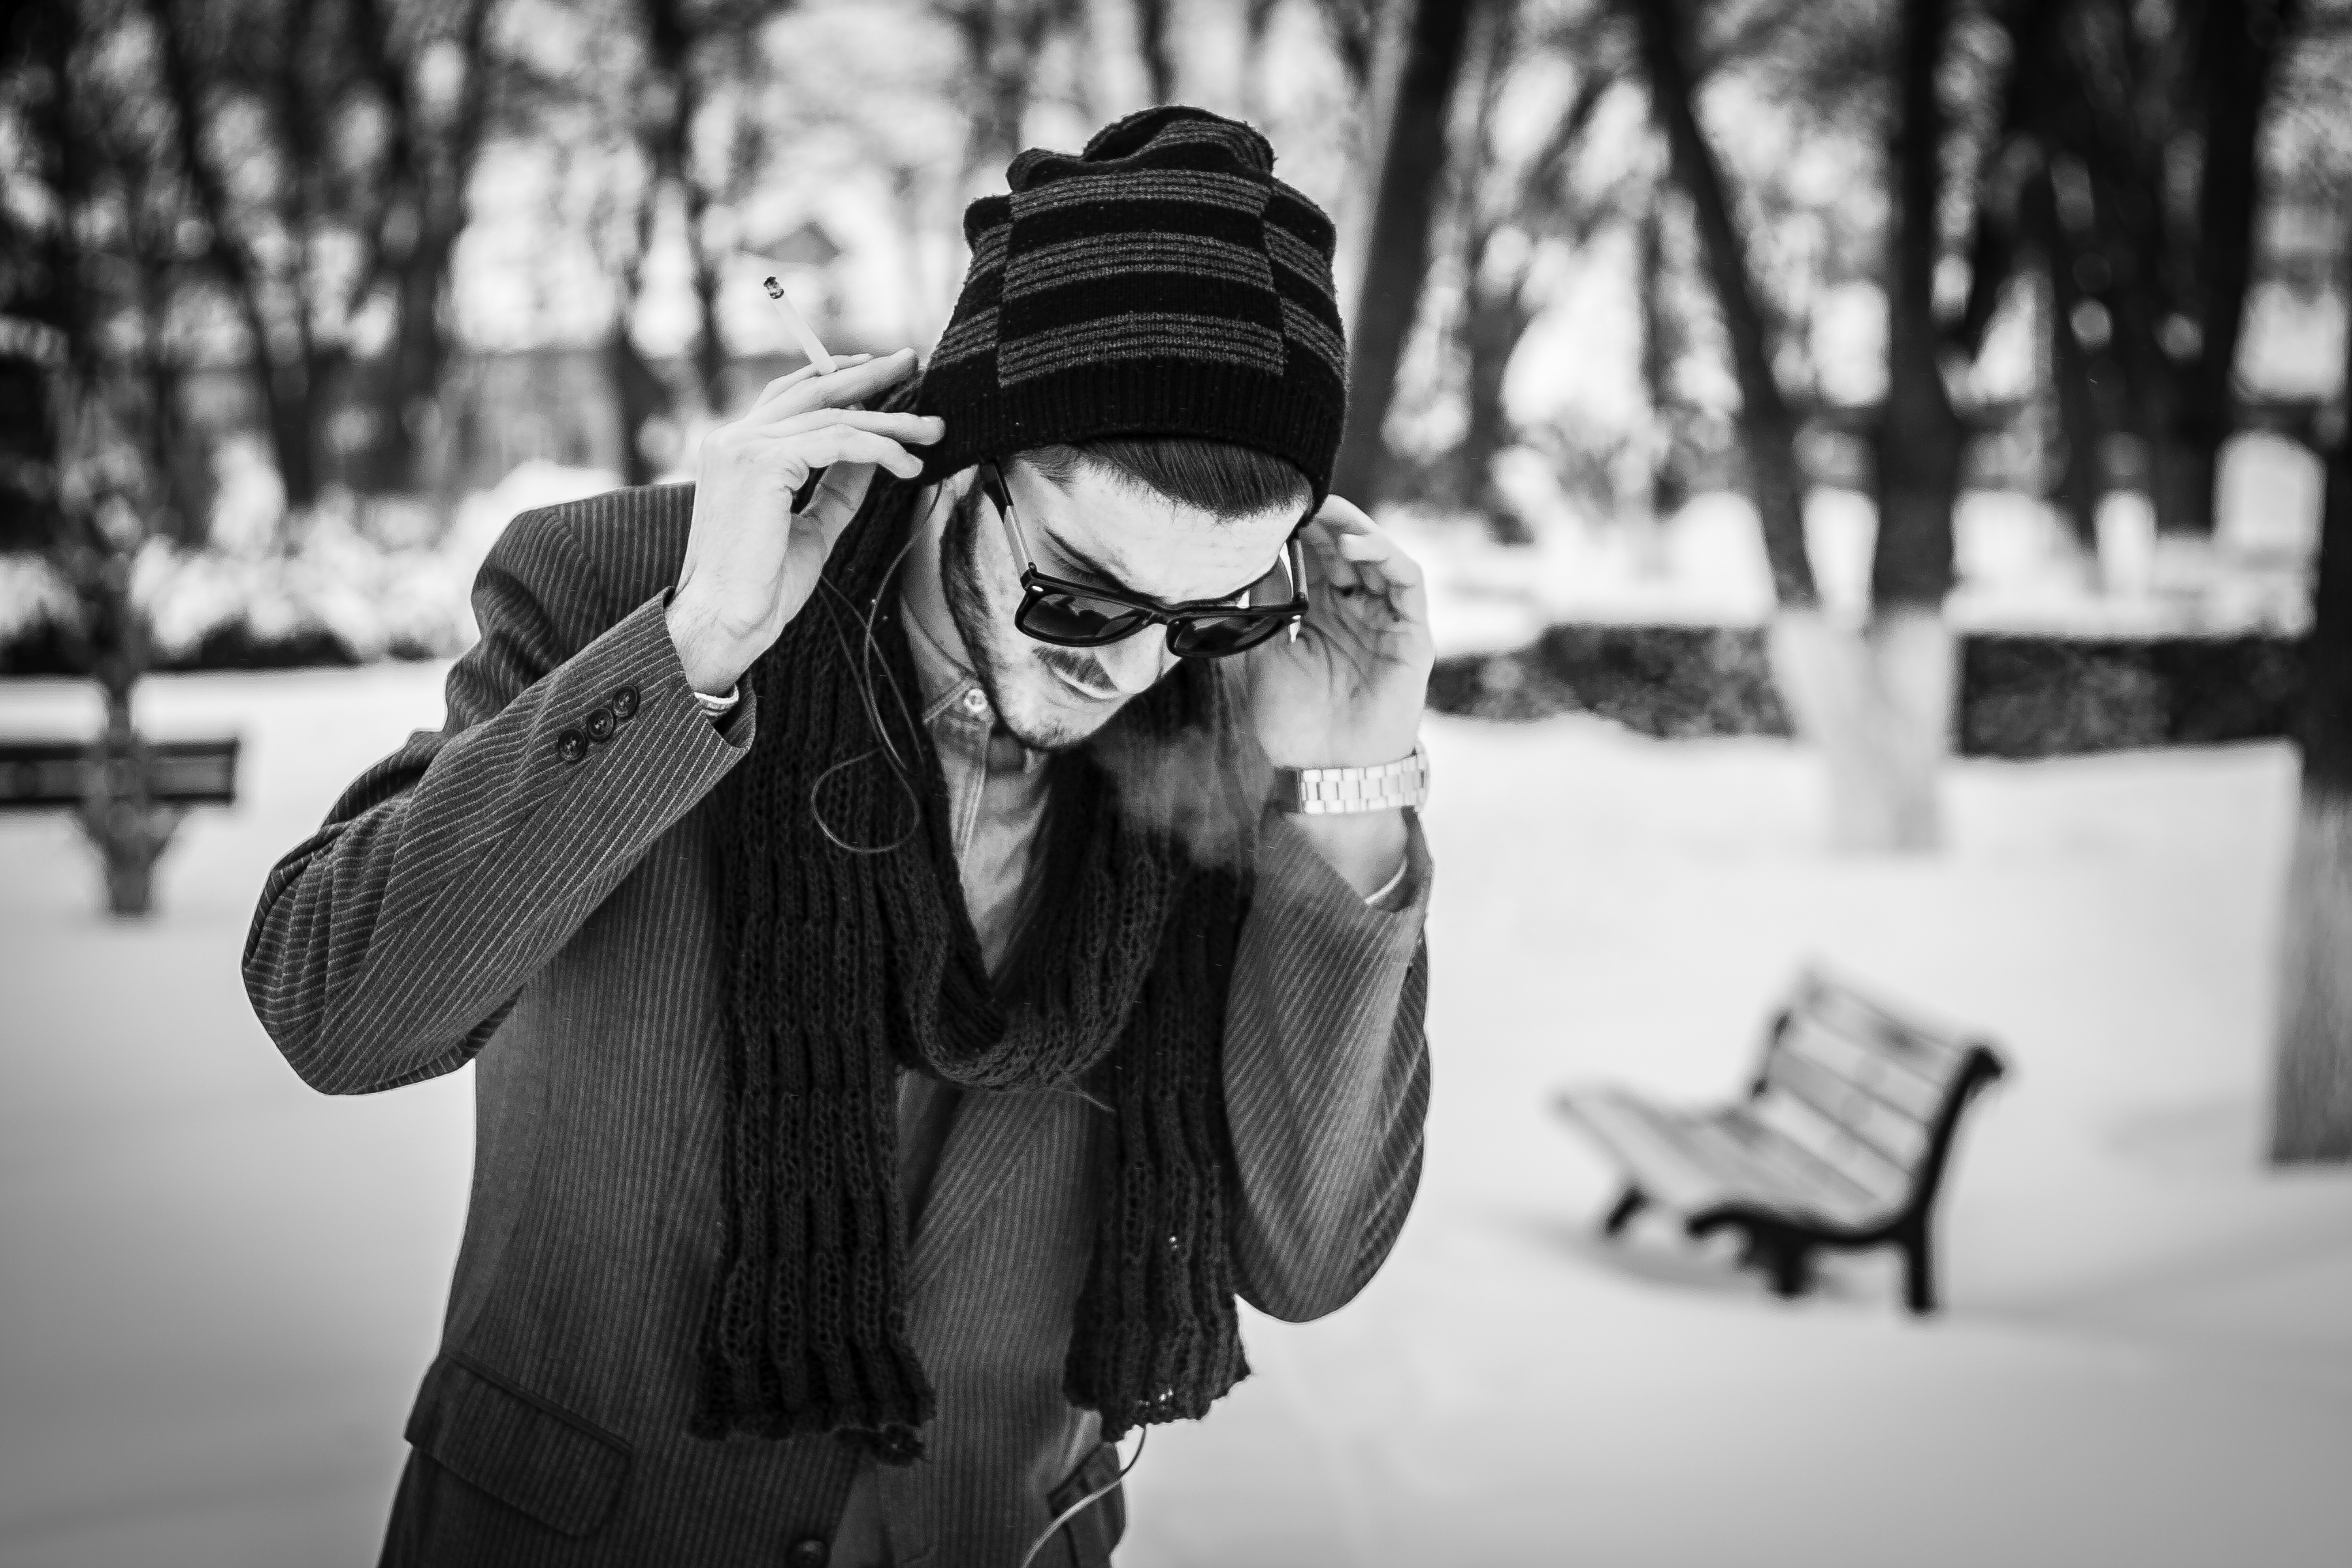
person, snow, cold, winter, black and white, girl, white, photography, boy, smoke, portrait, spring, fashion, black, monochrome, glasses, photograph, snowflakes, monochrome photography